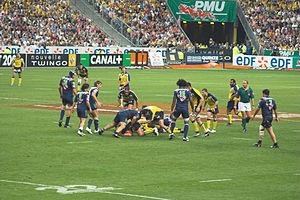
Le championnat de France de rugby à XV 2006-2007 ou Top 14 2006-2007 est la 108ᵉ édition de la compétition. Disputée entre quatorze clubs, elle débute le 18 août 2006 pour se terminer par une finale au Stade de France le 9 juin 2007. Après une phase de classement par matchs aller et retour, mettant aux prises toutes les équipes, les quatre premières équipes sont qualifiées pour les demi-finales et les deux dernières équipes sont rétrogradées en Pro D2.
David Auradou, né le 13 novembre 1973 à Harfleur en Seine-Maritime, est un joueur français de rugby à XV évoluant au poste de deuxième ligne. Il effectue la majorité de sa carrière au Stade français Paris avec lequel il remporte cinq titres de champion de France. Capé à 41 reprises, il réalise deux fois le Grand Chelem avec l'équipe de France en 2002 et 2004. Il met un terme à sa carrière en 2009 et devient entraîneur. Durant la saison 2012-2013, il entraîne les avants du Stade français.
Cet article retrace l'historique détaillé des confrontations entre les deux clubs français de rugby à XV de l'ASM Clermont Auvergne et du Stade français.
Davit Zirakashvili, né le 10 octobre 1983 à Roustavi, est un joueur de rugby à XV d'origine géorgienne et naturalisé français en octobre 2009. Il joue avec l'équipe de Géorgie de 2004 à 2015 et évolue au poste de pilier droit au sein de l'effectif de l'ASM Clermont Auvergne de 2004 à 2020.
Pierre Mignoni, né le 28 février 1977 à Toulon, est un joueur et entraîneur de rugby à XV français. Il joue en équipe de France de 1997 à 2007 et évolue au poste de demi de mêlée.
Pedro Ledesma Arocena, né le 2 juillet 1985 à Buenos Aires, est un joueur de rugby à XV argentin qui évolue au poste de pilier droit au sein de l'effectif du Stade français Paris. Il est le frère de Mario Ledesma, talonneur de l’ASM Clermont Auvergne et de l'équipe d'Argentine, de 12 ans son aîné.
Radike Samo, né le 9 juillet 1976 à Nadi, est un joueur de rugby à XV fidjien. Il a joué en équipe d'Australie et évolue au poste de deuxième ligne de troisième ligne centre ou d'ailier.
Brock James est un joueur de rugby à XV et à sept franco-australien né le 22 octobre 1981 à Geelong en Australie. Il évolue au poste de demi d'ouverture notamment durant 10 ans avec l'ASM Clermont Auvergne, avant de rejoindre le Stade rochelais puis l'Union Bordeaux Bègles. Il joue également avec la province néo-zélandaise de Taranaki puis dans les franchises australiennes des Queensland Reds et de la Western Force.
L'ASM Clermont Auvergne, anciennement Association sportive montferrandaise ou AS Montferrand, est un club de rugby à XV français fondé 1911 et basé à Clermont-Ferrand. L'équipe première évolue dans le Top 14 et dispute régulièrement la Coupe d'Europe. Le club est actuellement présidé par Jean-Michel Guillon.